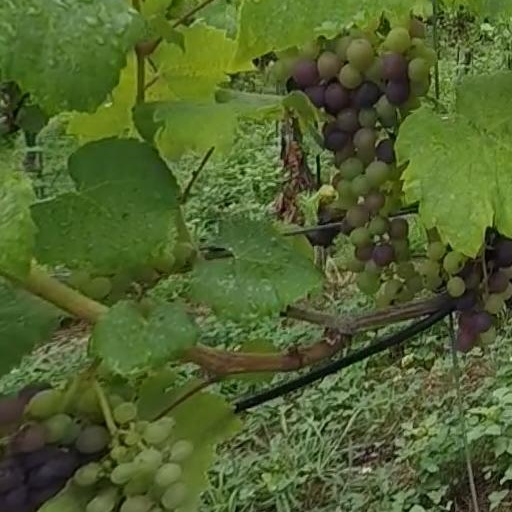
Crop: grape